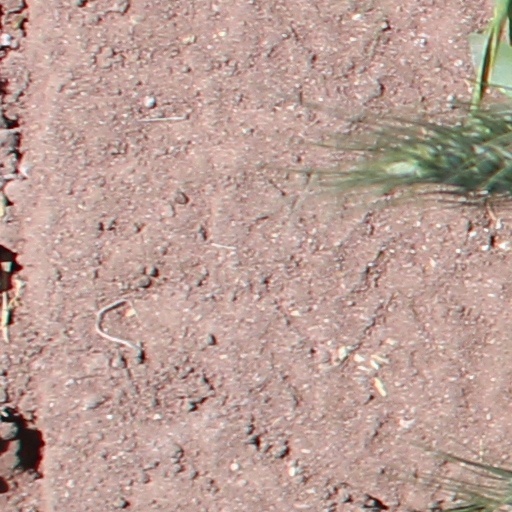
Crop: wheat